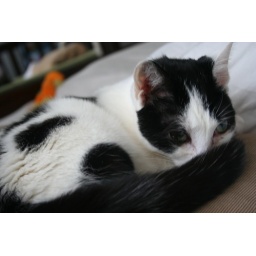
the other cute creature in our home